Dirty Dancing

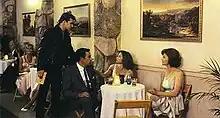
The iconic scene where Johnny confronts Jake with the line "Nobody puts Baby in a corner."

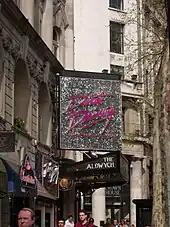
"Dirty Dancing: The Classic Story on Stage" musical at the West End's Aldwych Theatre, May 2007

In Sweden, feminist art group Sisters of Jam put the text "Nobody puts Baby in a corner" (in English) in white neon light at Umeå Bus Square (2008) and at Karlstad University (2012).